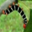
Label: caterpillar